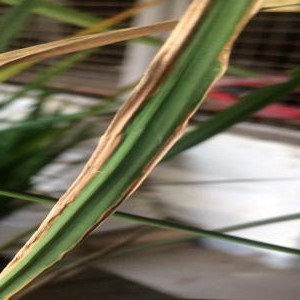
Disease: Bacterialblight